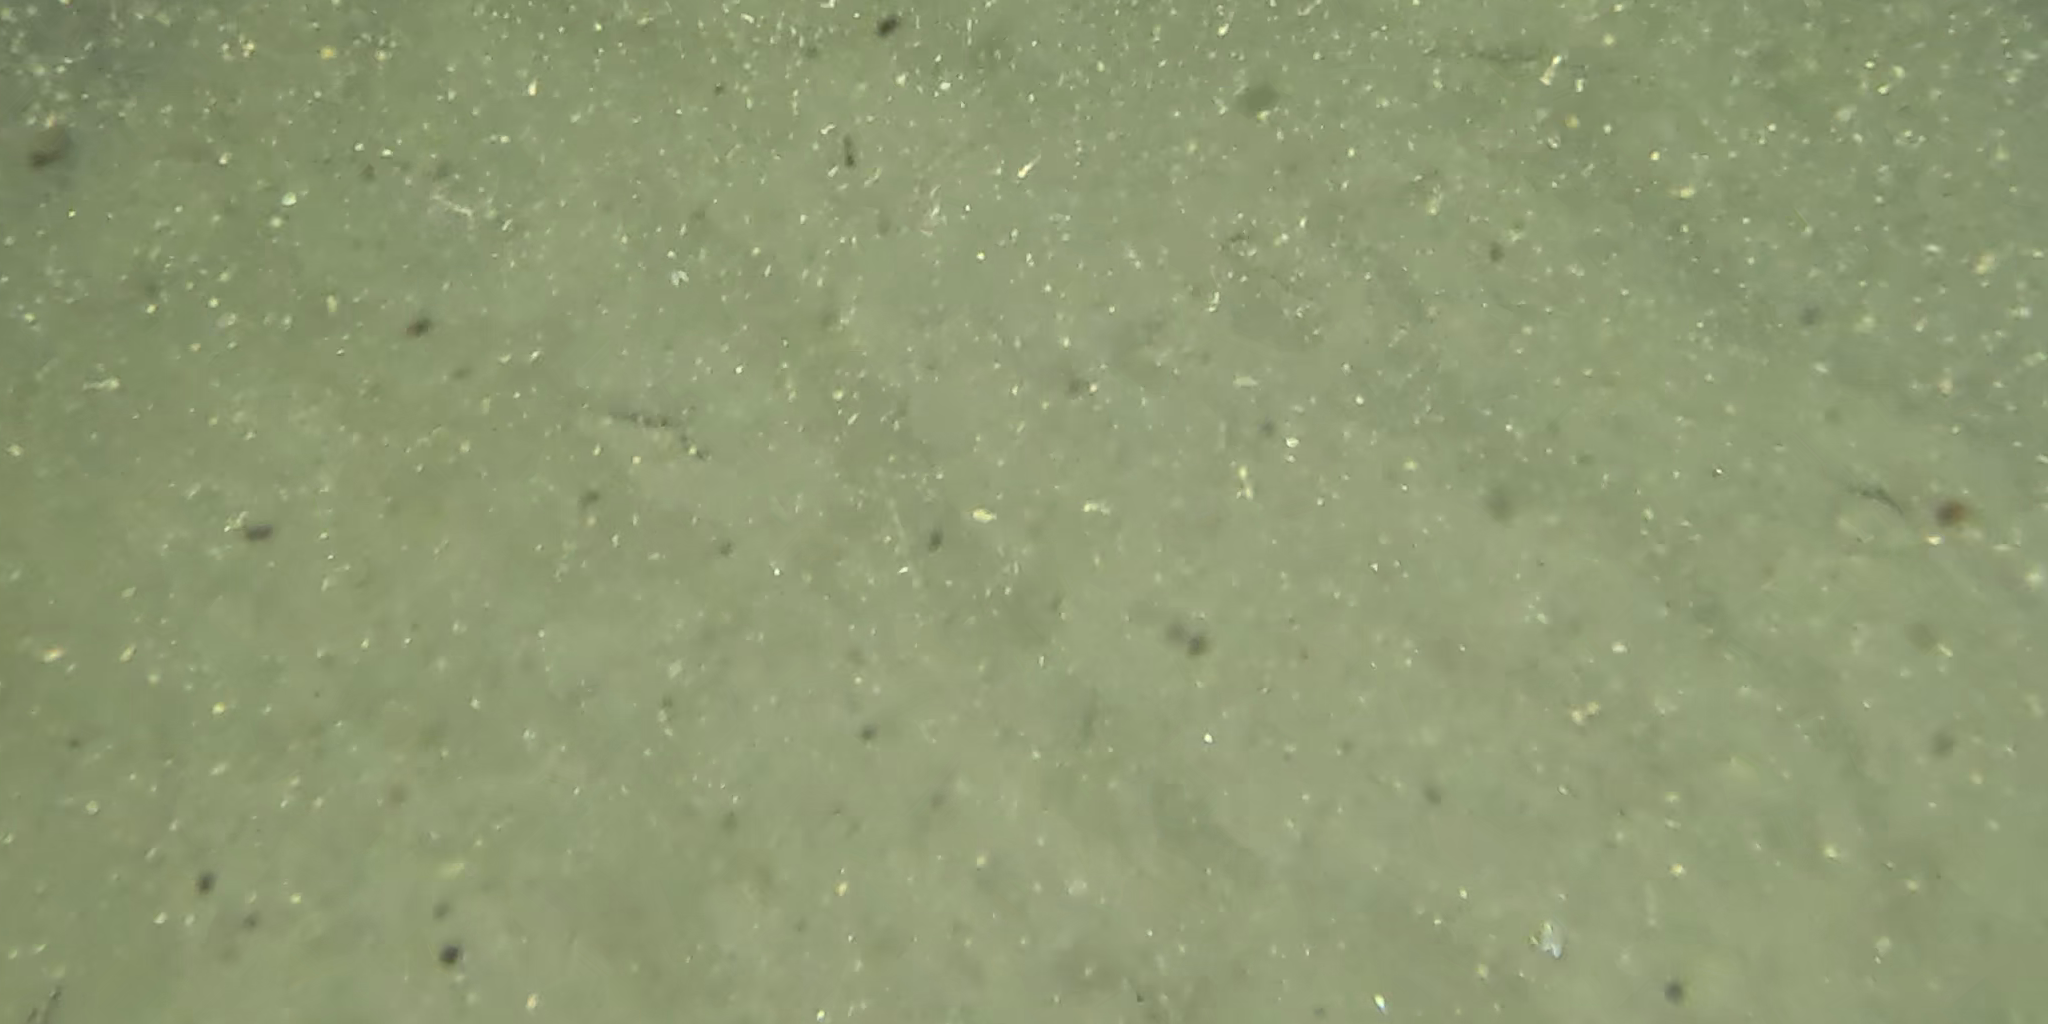
Seabed habitat: sand